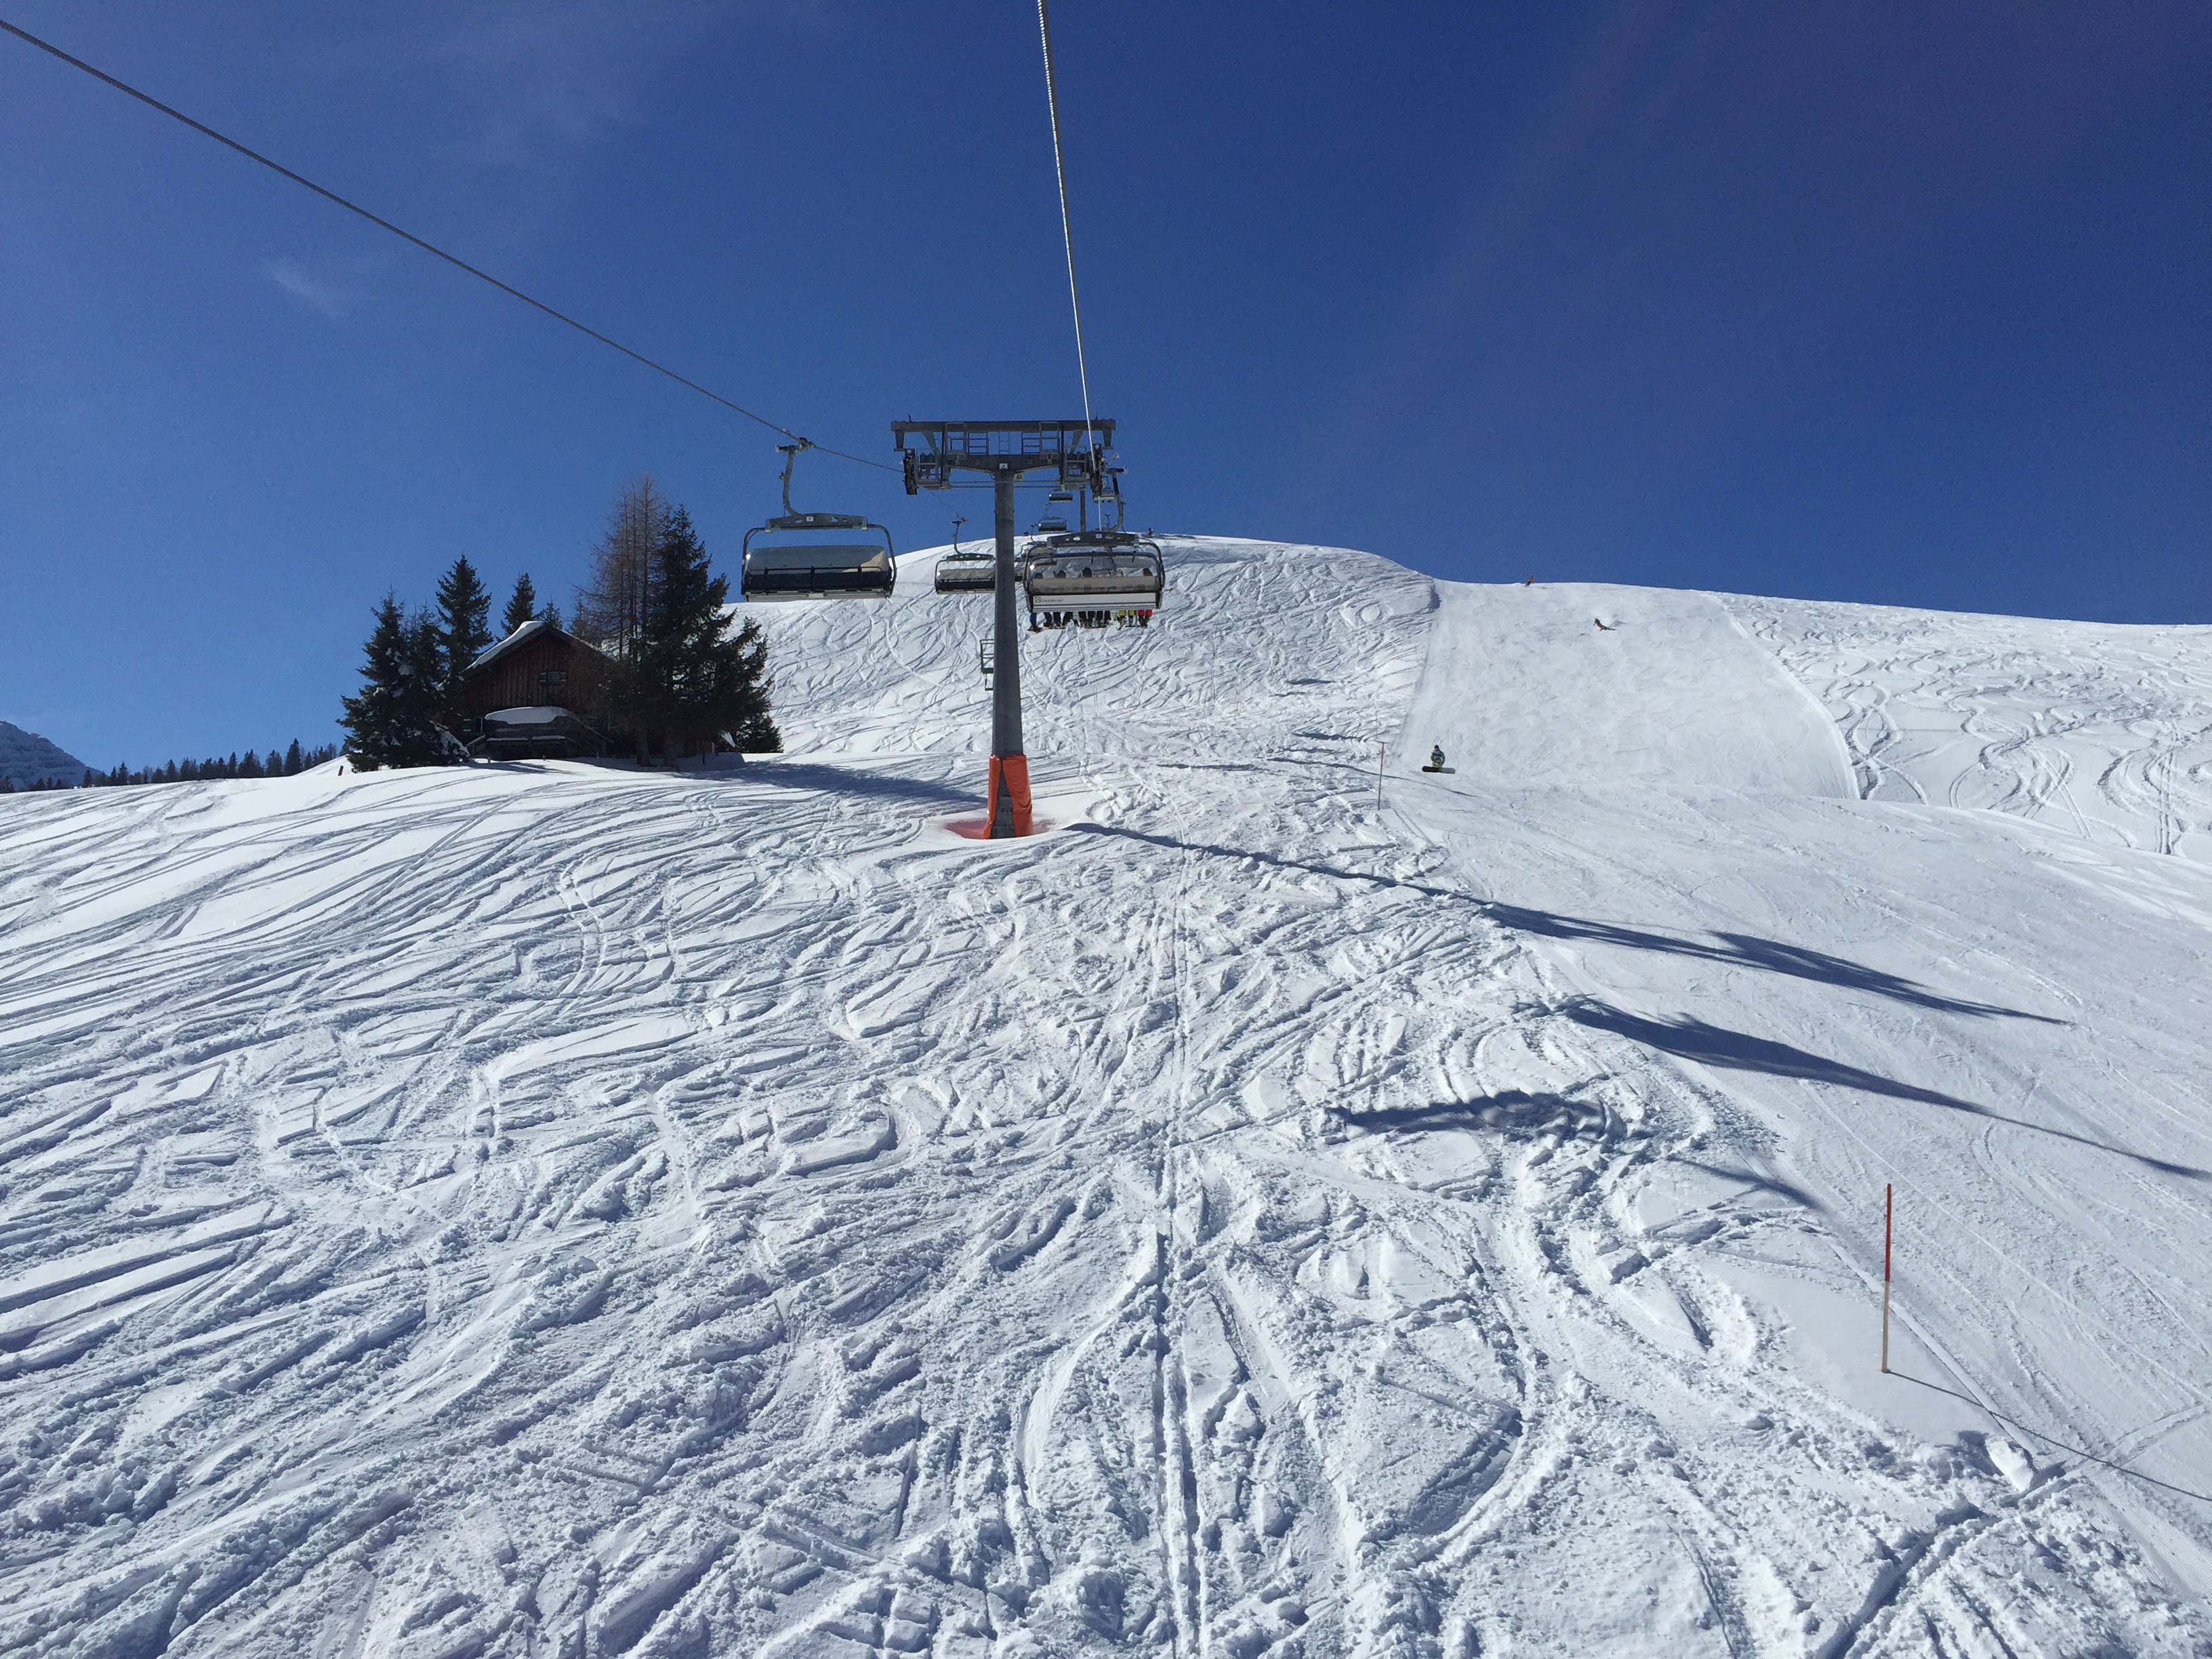
mountain, snow, winter, sky, sport, mountain range, snowy, alpine, blue, snowboard, skiing, leisure, ridge, sports equipment, austria, winter sport, lift, sports, resort, alps, downhill, ski, runway, snowboarding, wintry, piste, winter sports, ski run, ski touring, nordic skiing, ski mountaineering, ski equipment, alpine skiing, geological phenomenon, telemark skiing, lofer